Denel Dynamics Seeker

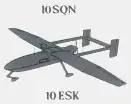
The insignia of 10 Squadron SAAF depicting the UAV, which it used in the waning days of the South African Border War

The Seeker UAV first saw active service with the South African Air Force (SAAF) and equipped 10 Squadron SAAF which was based at Air Force Base Potchefstroom. It first saw use during Operations Modular, Hooper and Packer in Angola during 1987/1988 and was used in order to provide reconnaissance and artillery weapons delivery guidance for the South African Defence Force during the Battle of Cuito Cuanavale, the last battle of the South African Border War. The UAVs also conducted several surveillance operations to gather intelligence on enemy locations, movements, their force strength and most importantly intelligence on the location of static and mobile surface-to-air missile systems. This information was then dissected by the SAAF intelligence community to plan air strikes, interception routes as well as mission briefings to keep friendly aircraft out of harm's way.